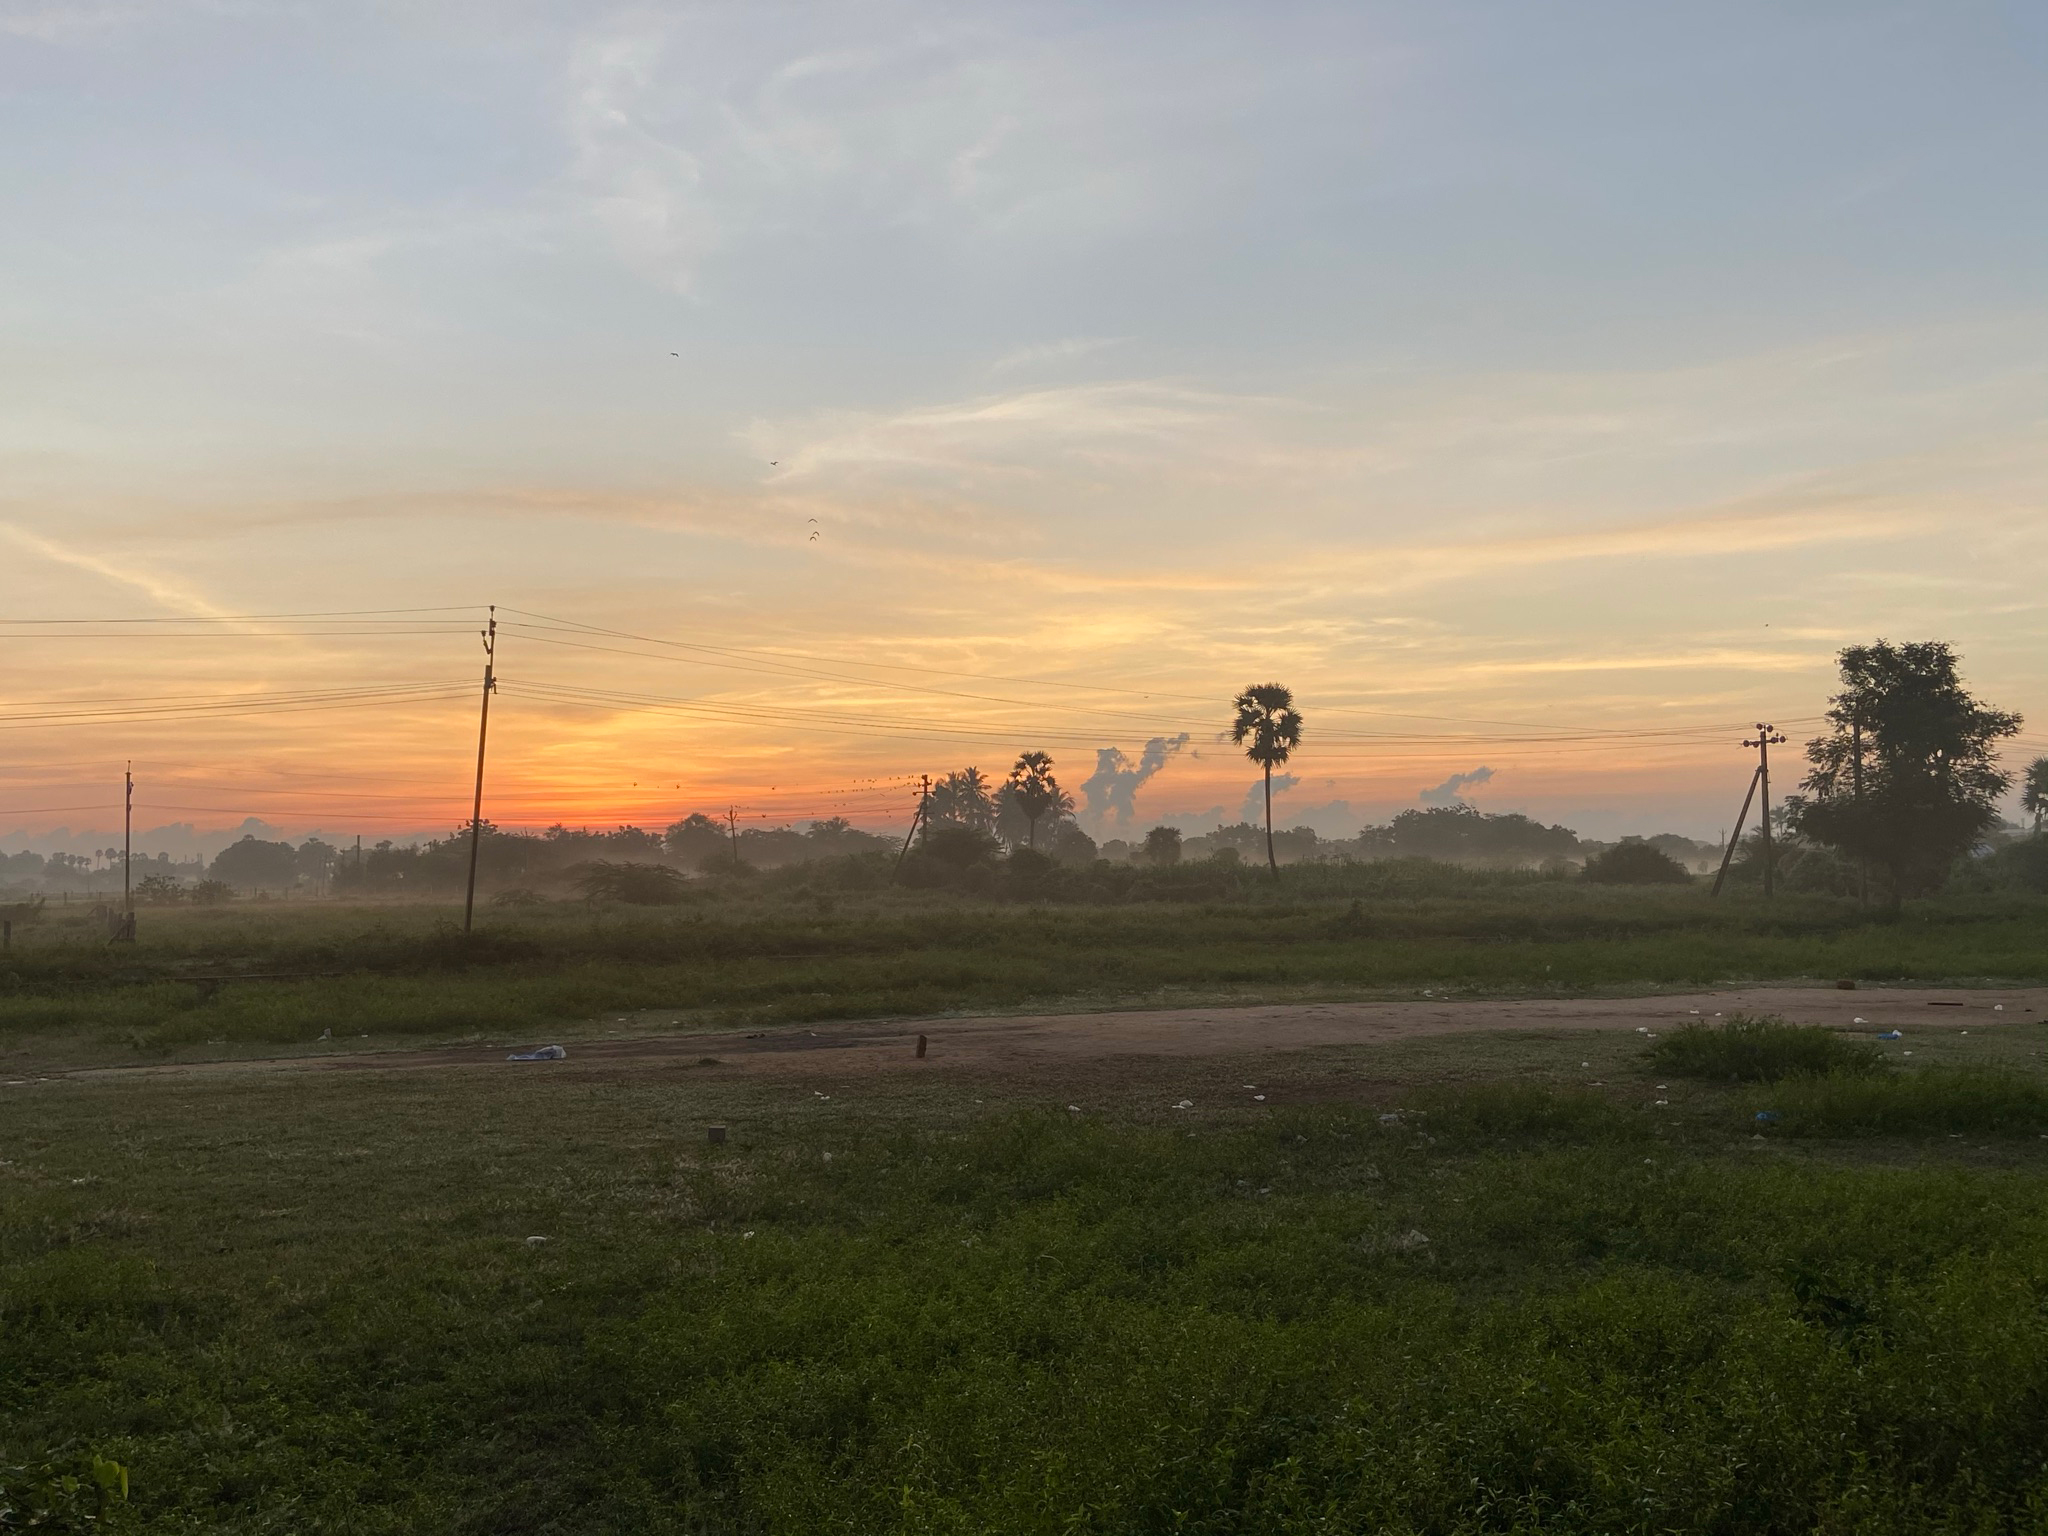
sun, morning, green, nature, beautiful, sunshine, freshness, sky, atmospheric phenomenon, sunrise, plain, evening, natural landscape, cloud, horizon, grassland, rural area, field, atmosphere, ecoregion, sunset, sunlight, prairie, landscape, dawn, grass, tree, dusk, meadow, land lot, pasture, afterglow